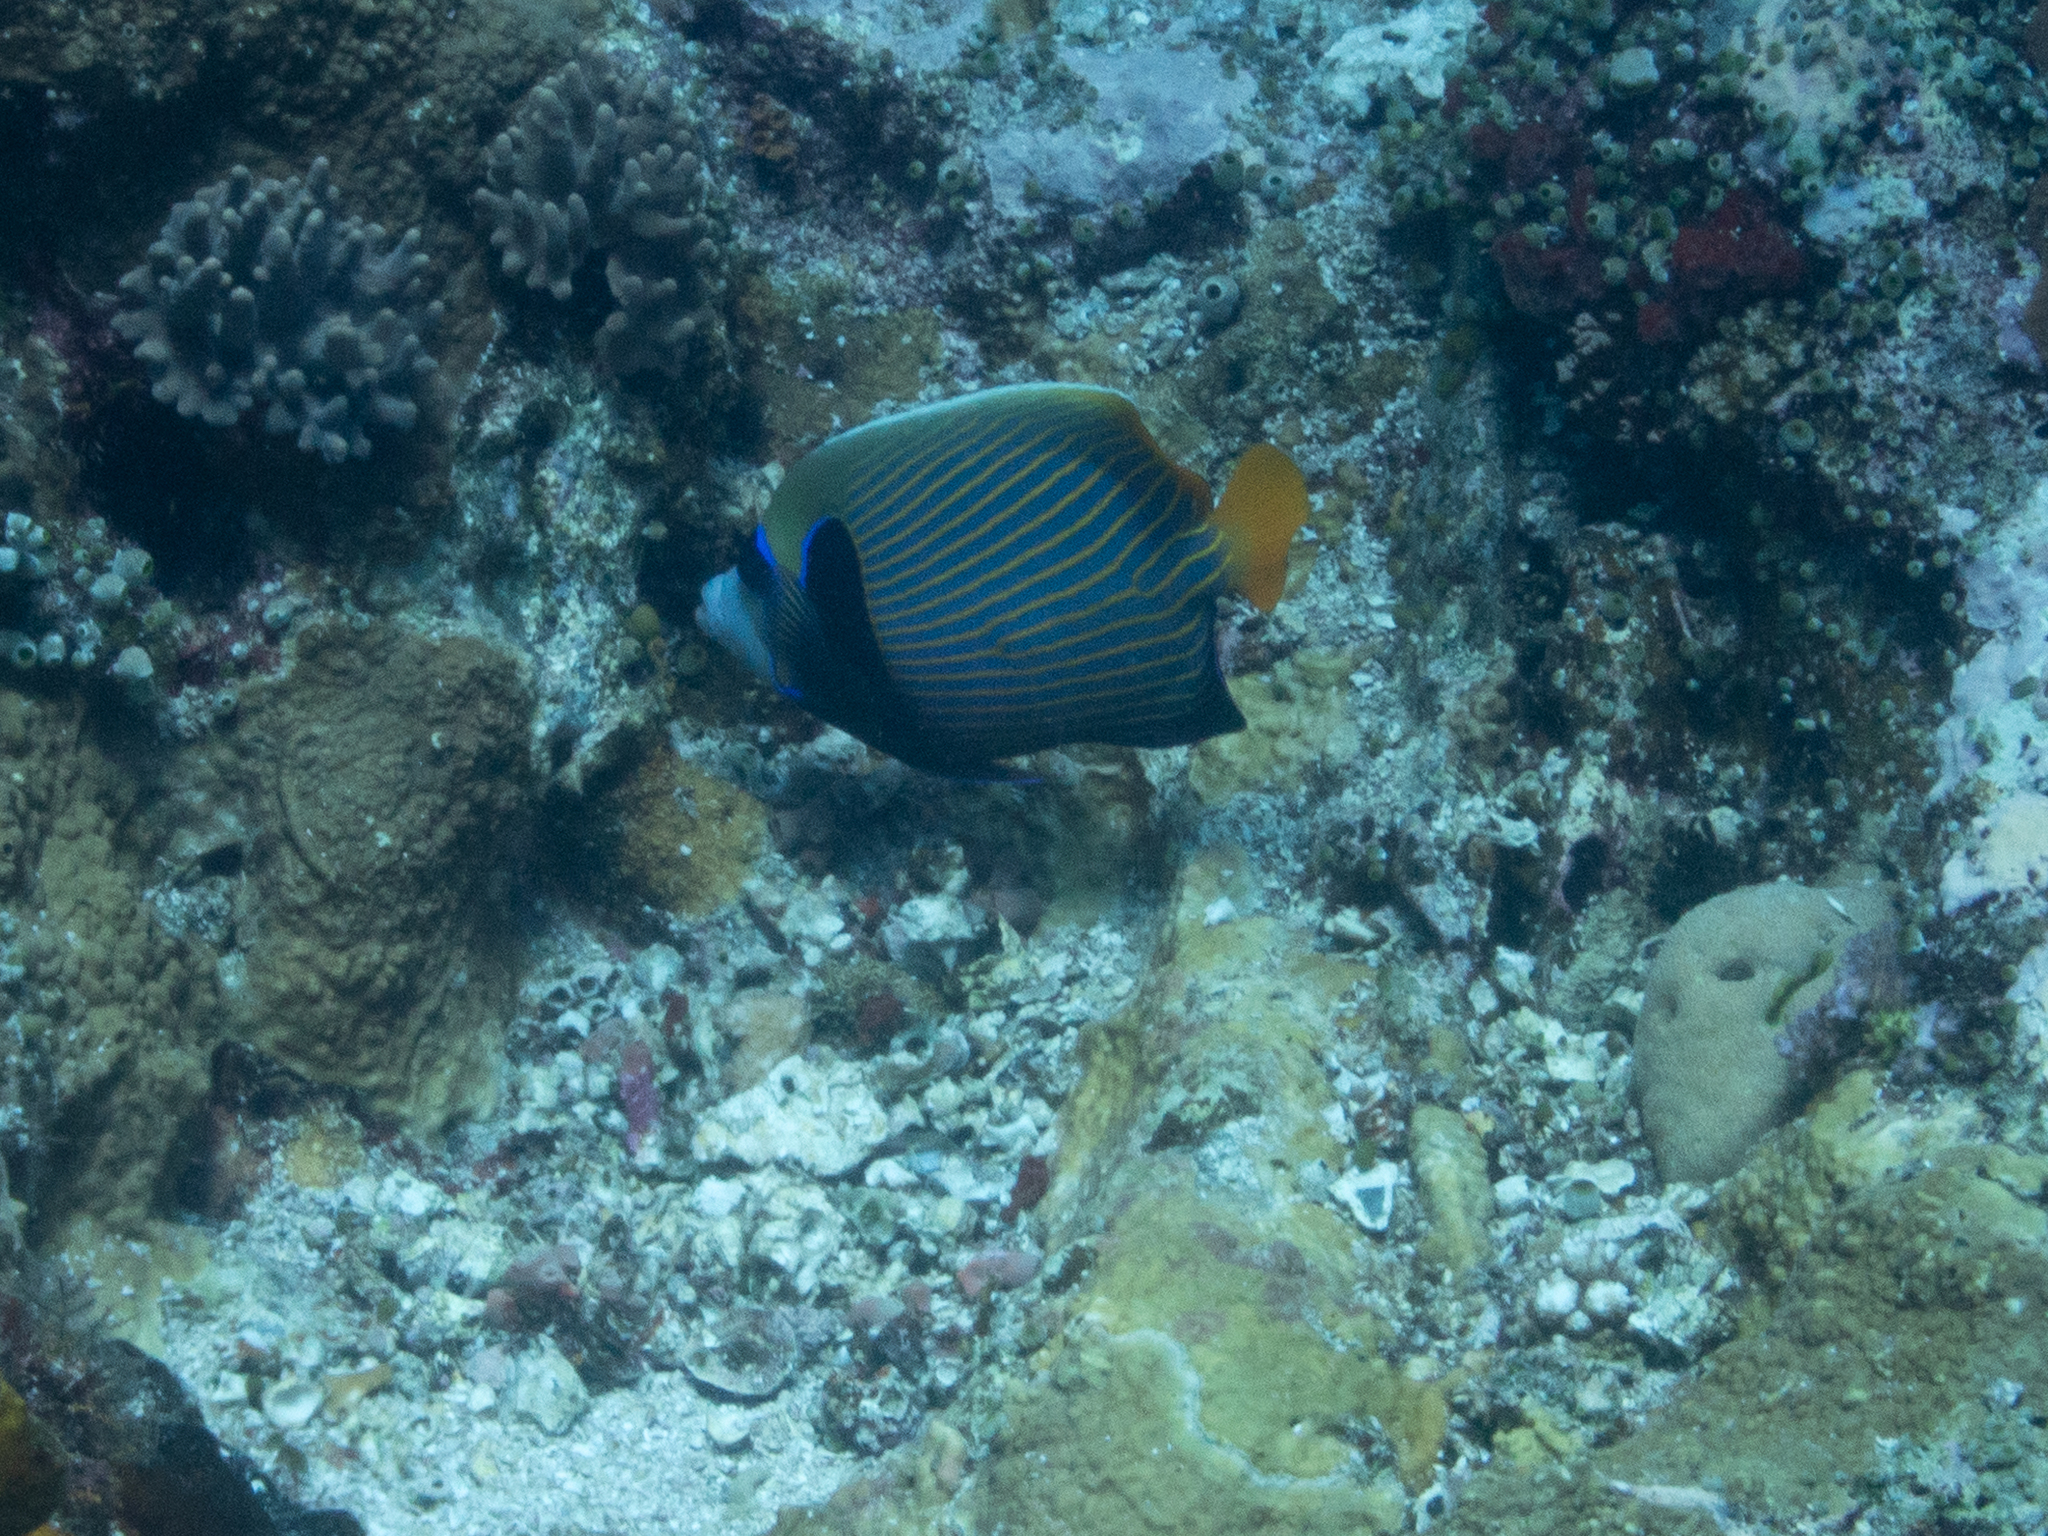
Pomacanthus imperator (Emperor Angelfish)